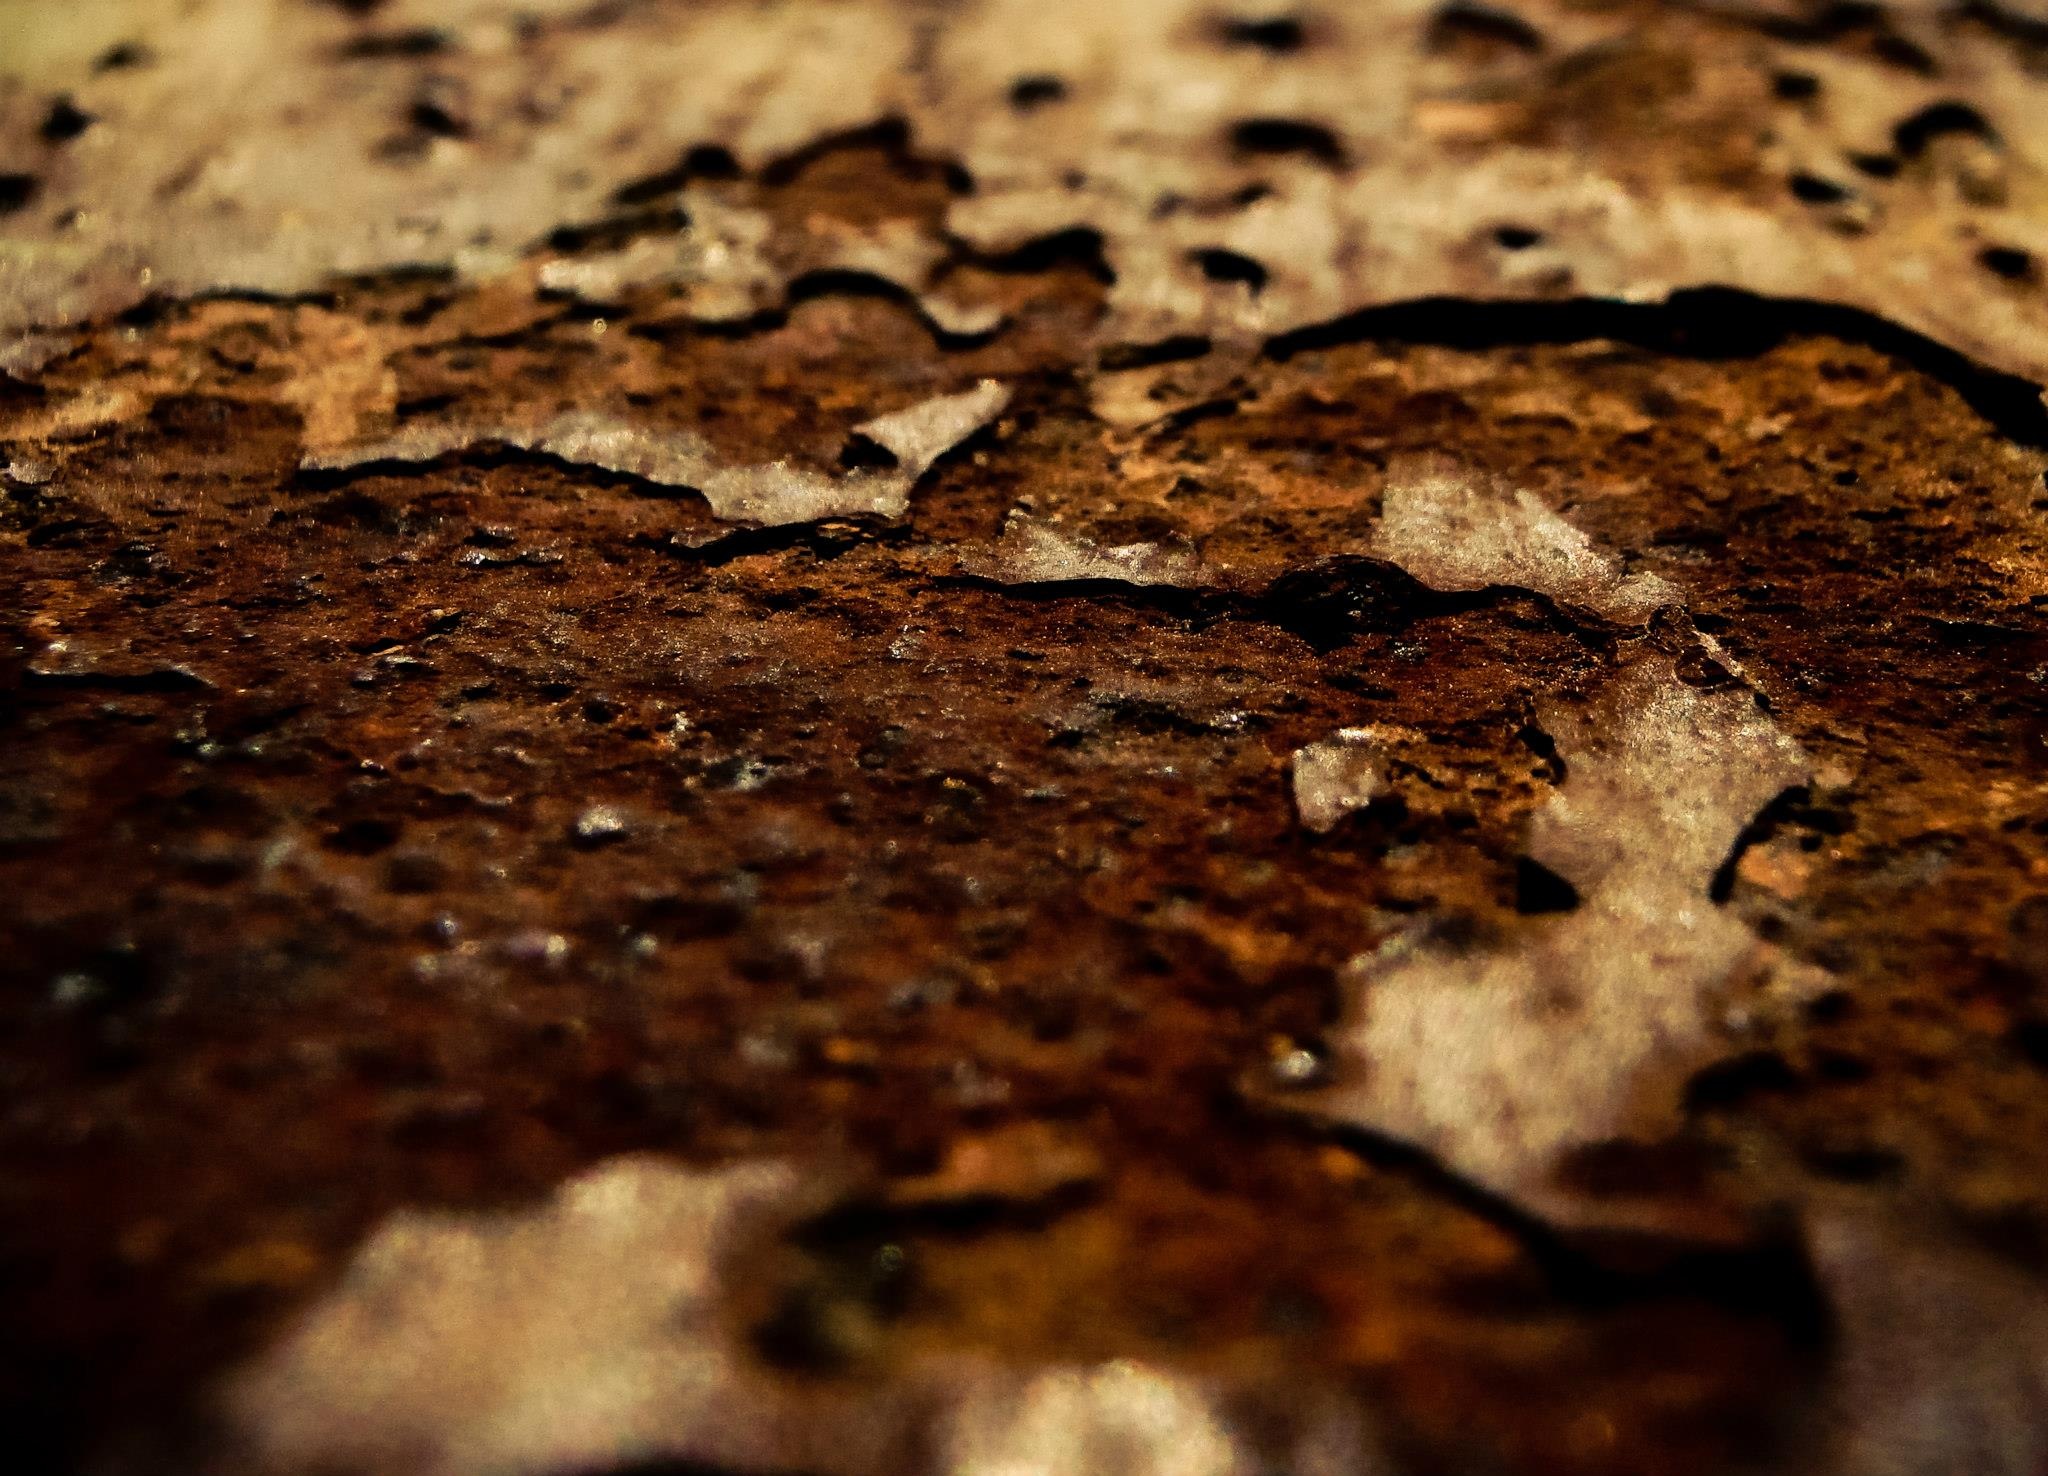
tree, nature, rock, branch, plant, wood, texture, leaf, building, trunk, old, rust, autumn, metal, soil, factory, season, material, surface, weathered, close up, geology, rusty, iron, macro photography, woody plant